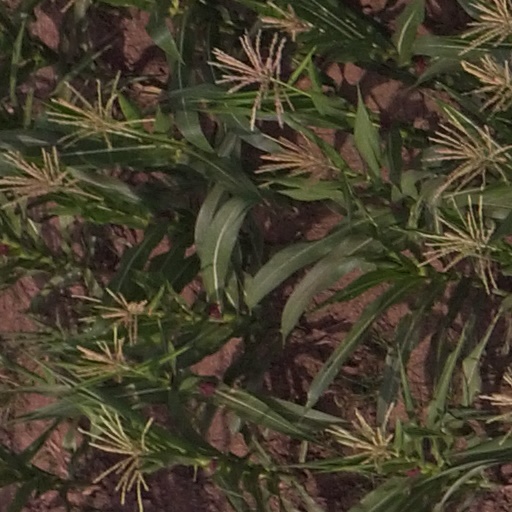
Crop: maize; corn